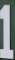
Number: 1